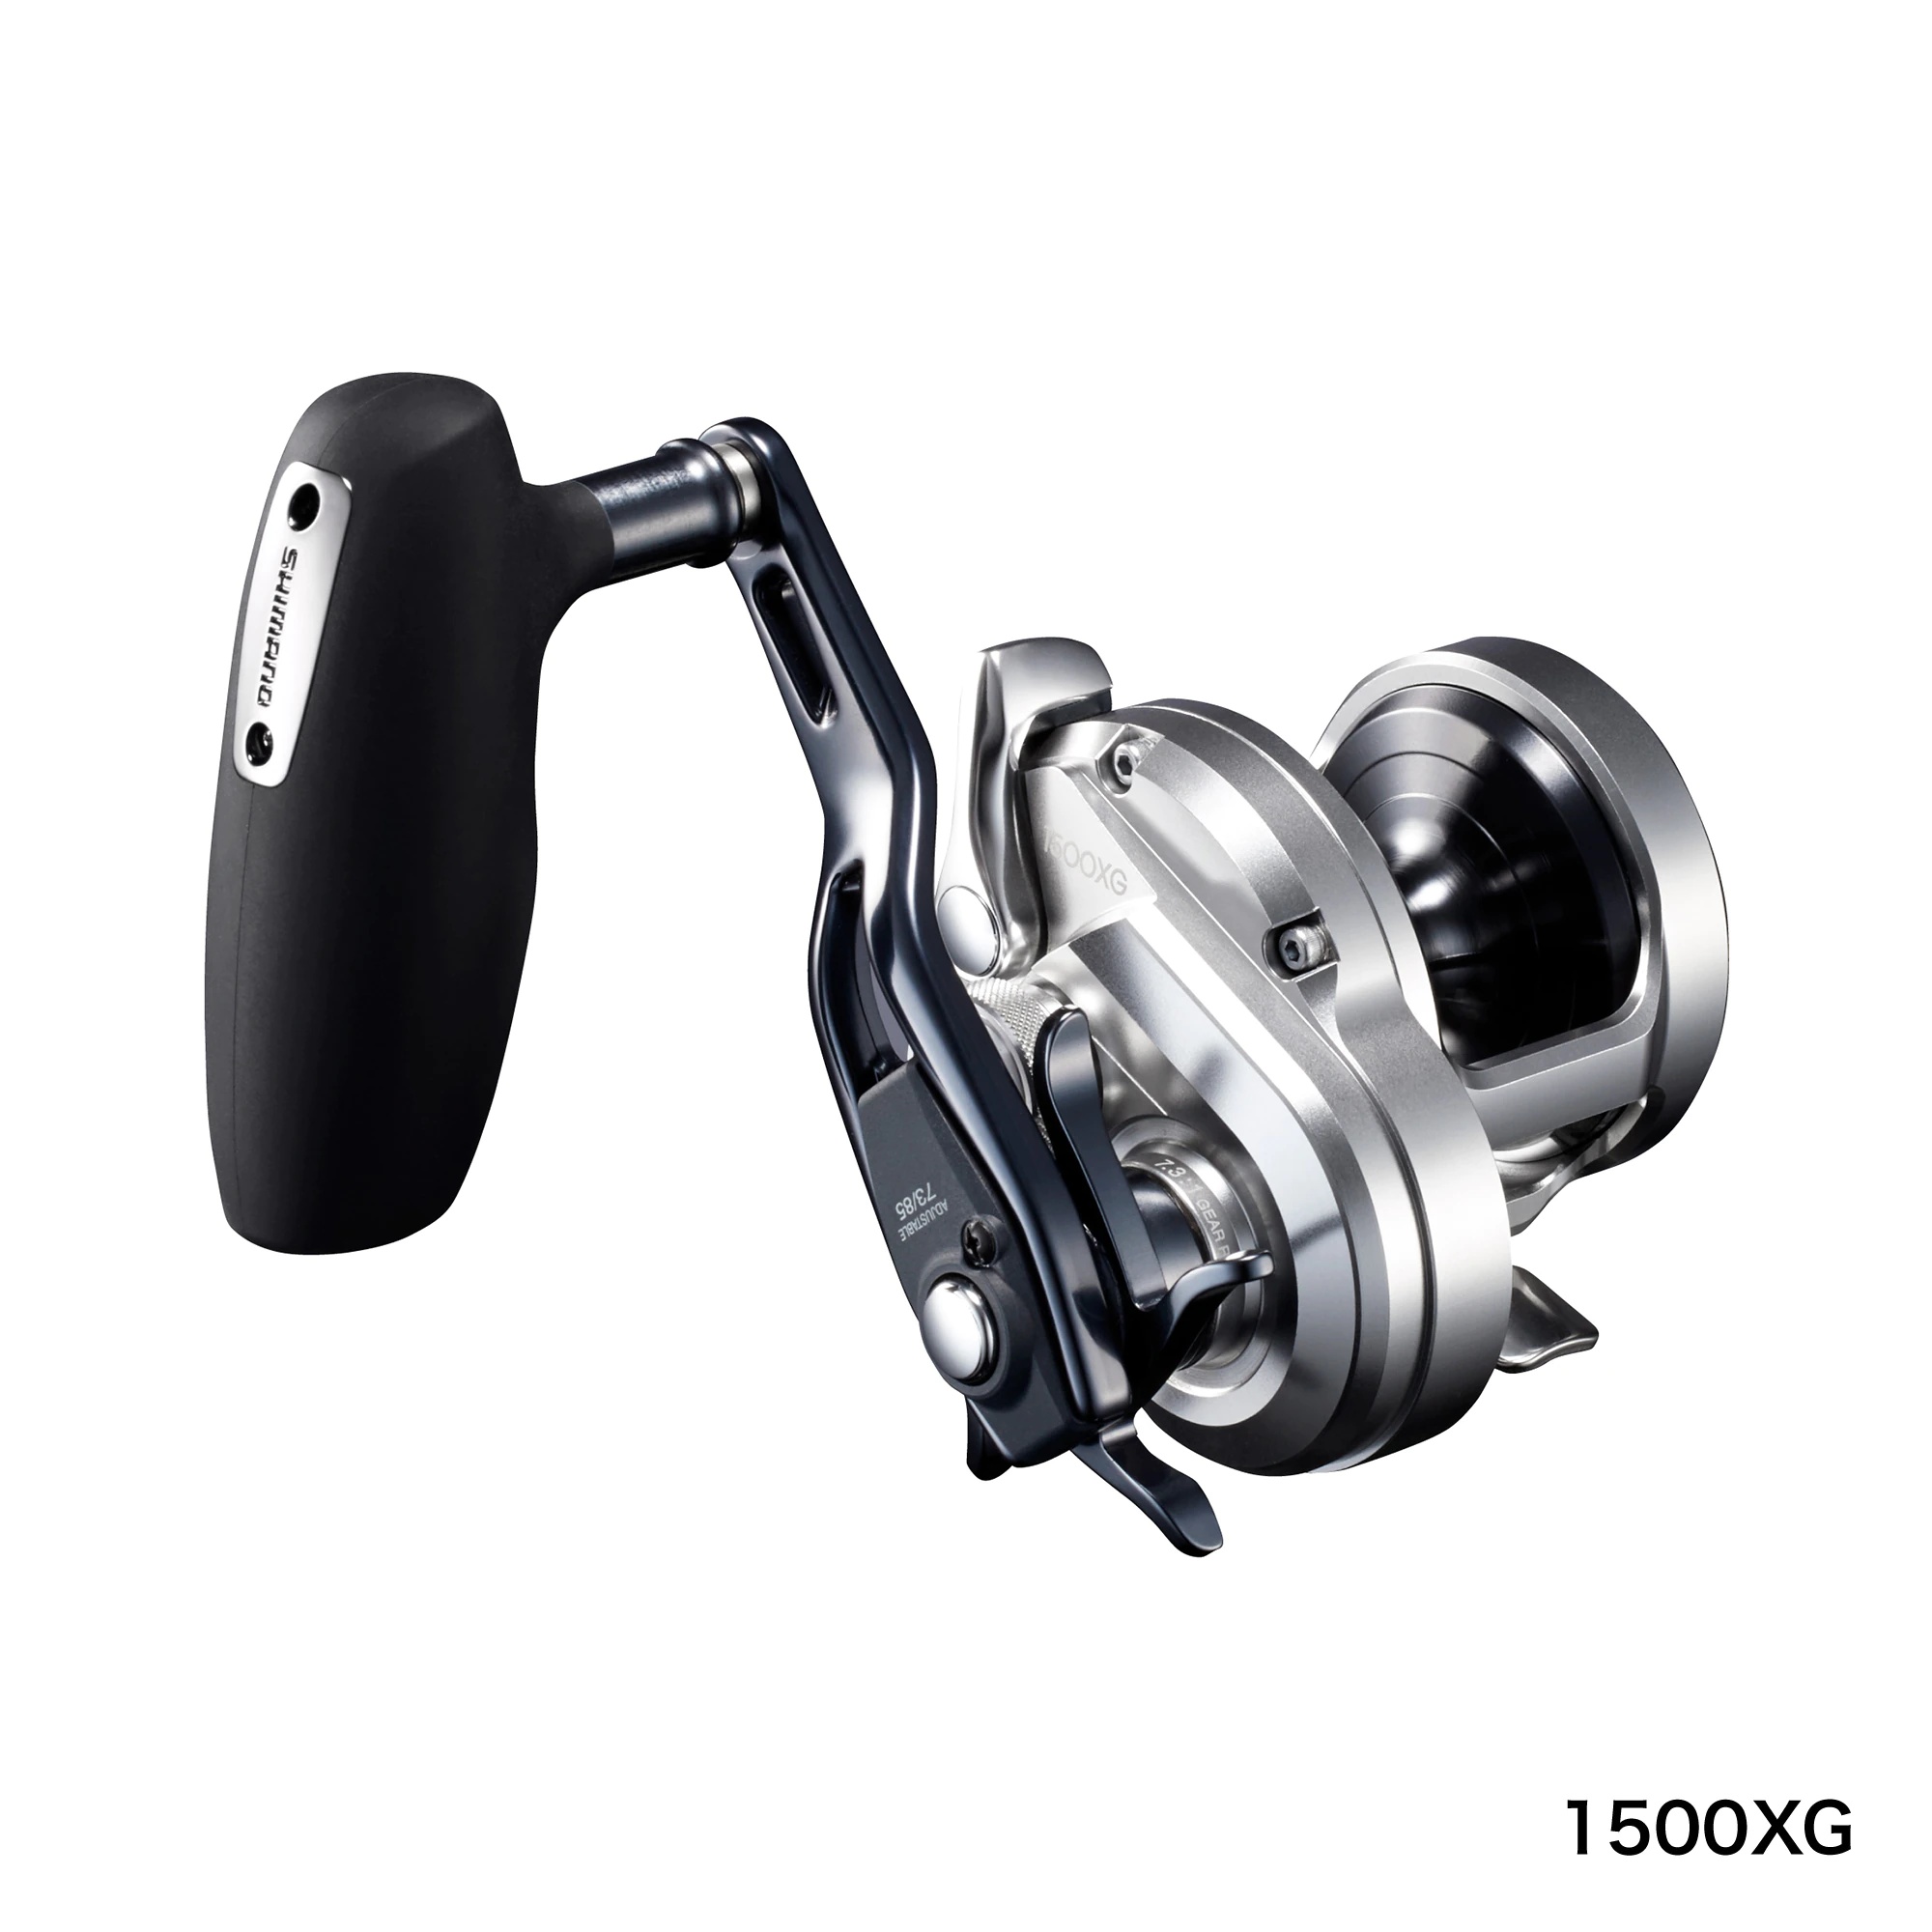
SHIMANO 2021 OCEA JIGGER
Brand: Shimano
Category: Sporting Goods > Outdoor Recreation > Fishing > Fishing Reels > Trolling Fishing Reels